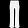
Label: Trouser